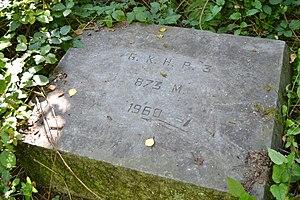
Ancien puits du Charbonnage de Horloz à fr:Tilleur, Belgique
La Société anonyme des Charbonnages de Gosson-Kessales est une ancienne société d'exploitation de charbonnages de la région belge de Liège constituée en 1954 à partir des deux sociétés importantes des Charbonnages des Kessales à l'ouest et des Gosson, La Haye et Horloz réunis à l'est. Celles-ci sont elles-mêmes issues de la concentration progressive sur un siècle et demi d'une quinzaine de sociétés charbonnières. Sa concession d'activité se situait sur un territoire à l'ouest de la ville de Liège, en amont et en rive gauche de la Meuse.